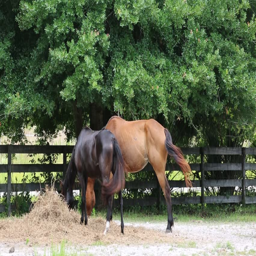
horses eating dry hay at the pasture